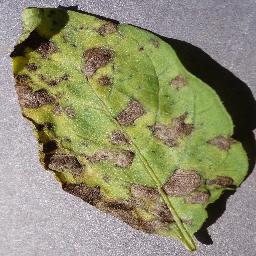
Etiqueta: Tizon_Temprano